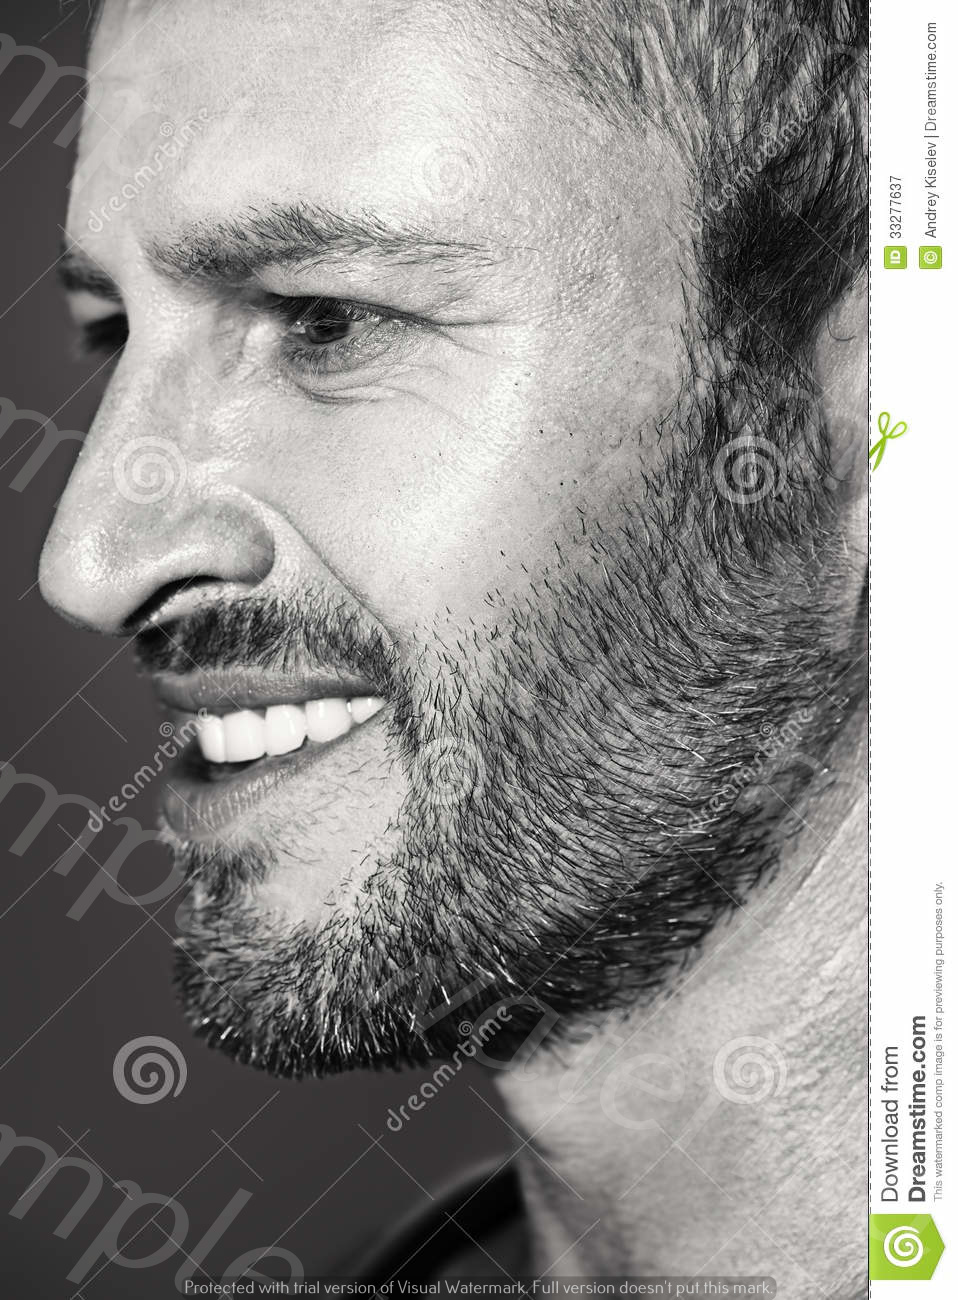
Label: Watermark